History of Cumberland, Maryland

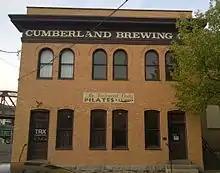
Cumberland Brewing Company Brewery

Through much of its history, Cumberland's economic prosperity derived from its position as an early transportation hub linking the East Coast with the Midwest. Because of its strategic location at a gap in the mountains, Cumberland was in 1806 the starting point for the nation's first highway, the National Road (later known as U.S. Route 40). The road reached Wheeling, Virginia on the Ohio border in 1818. Of even greater significance to Cumberland's economic development in the 19th century were the B&O Railroad, which reached Cumberland from Baltimore in 1842, and the Chesapeake and Ohio Canal from Georgetown, Washington, D.C. to Cumberland, which opened in 1850. By the 1890s, five railroads served Cumberland and employed over 2,000 local people.